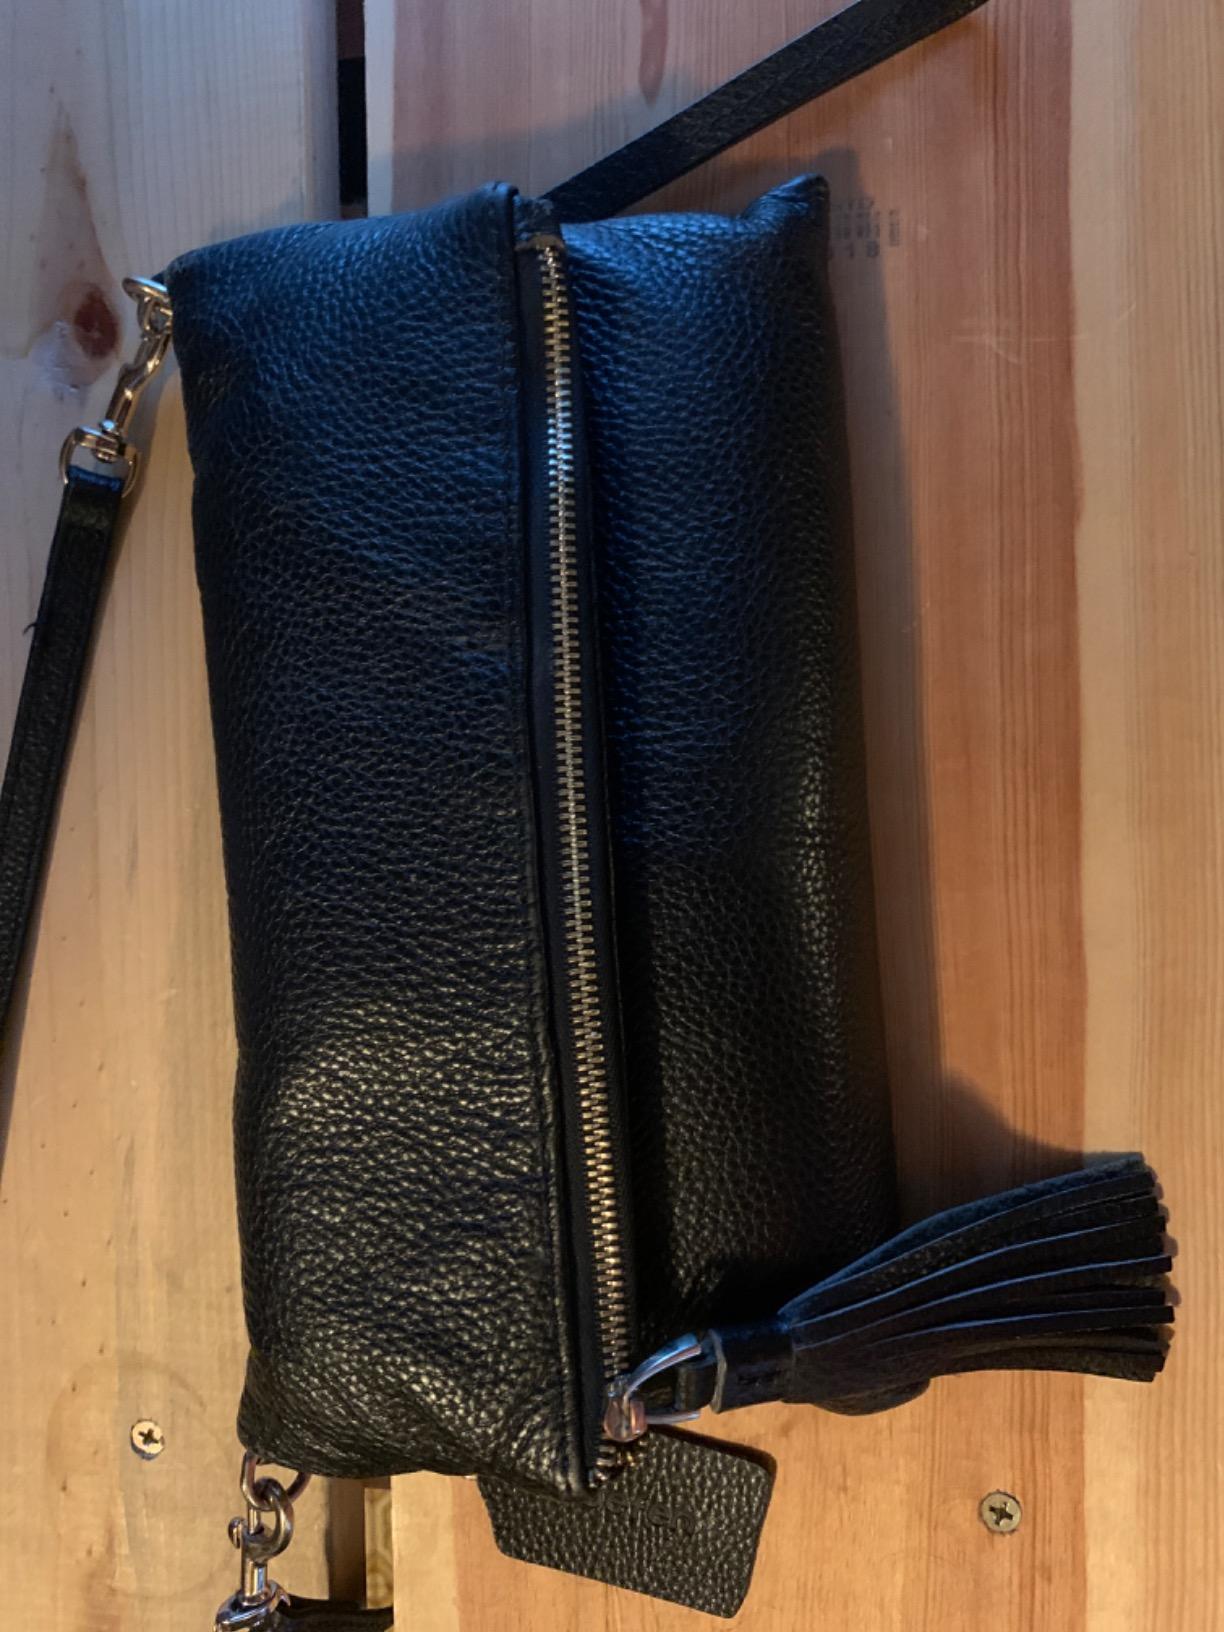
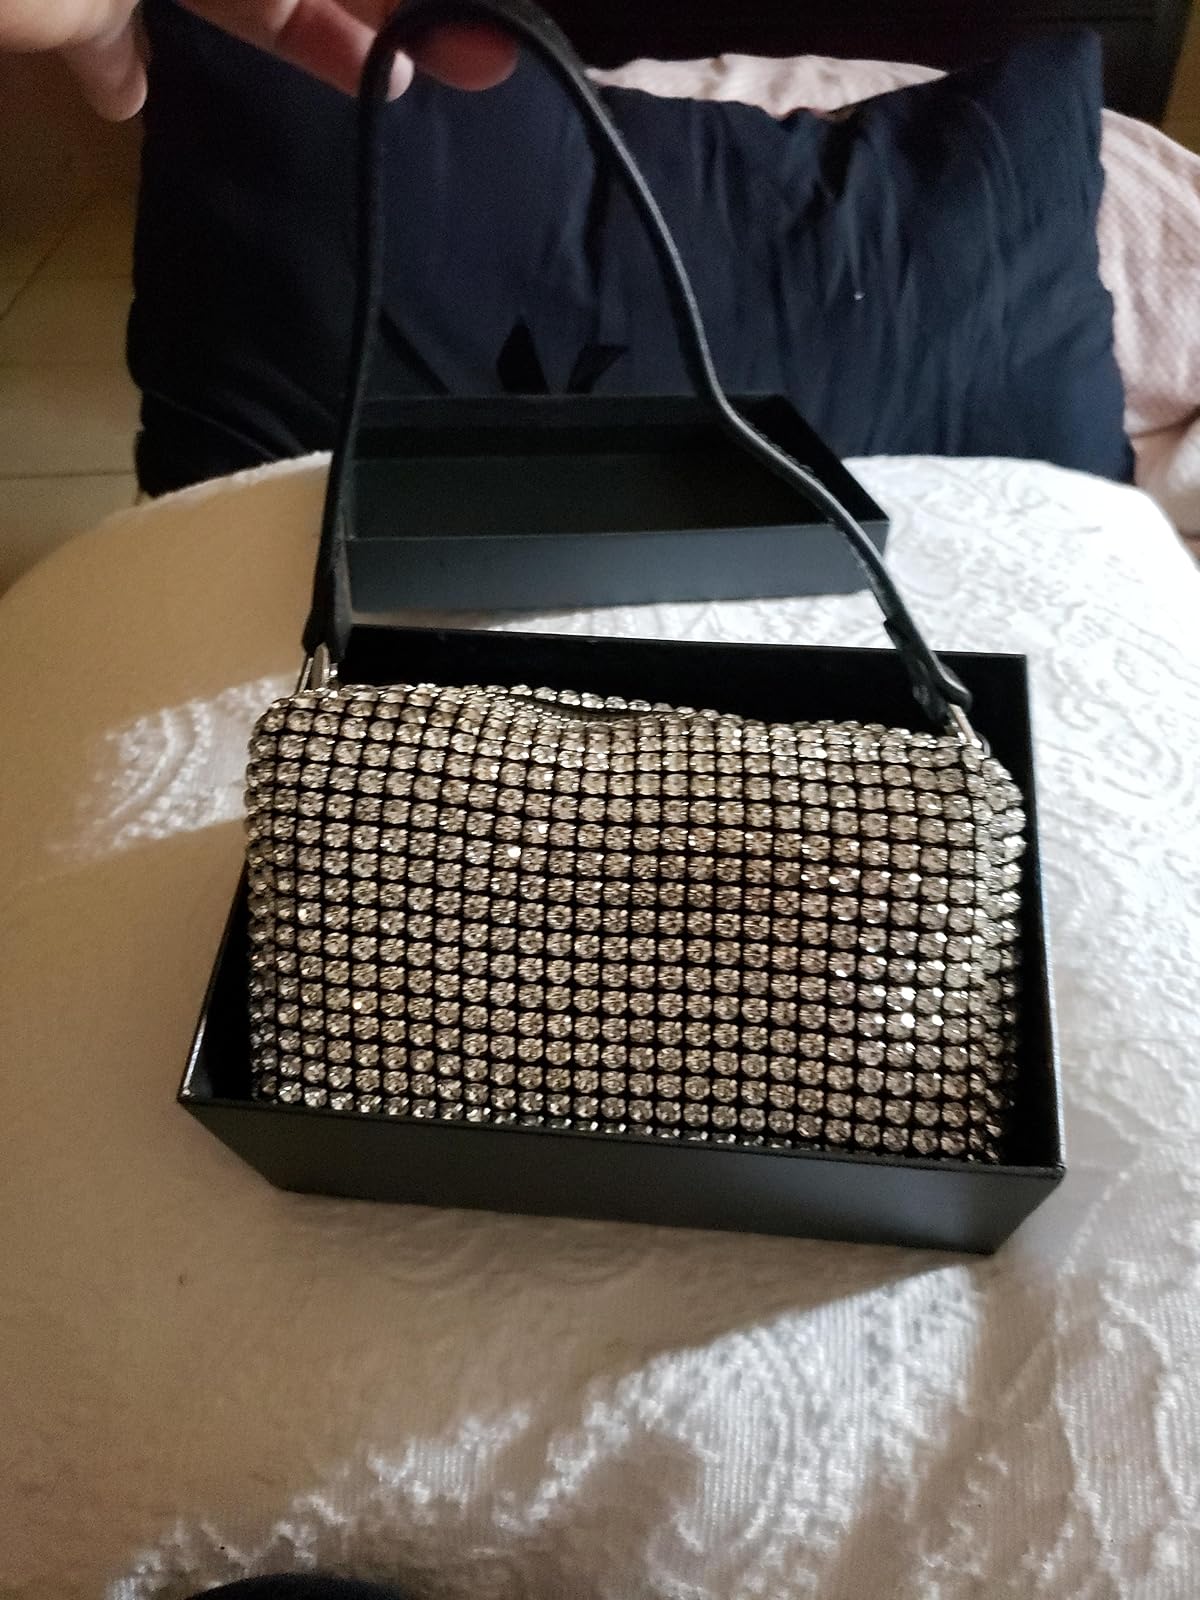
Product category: accessories_handbag
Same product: no